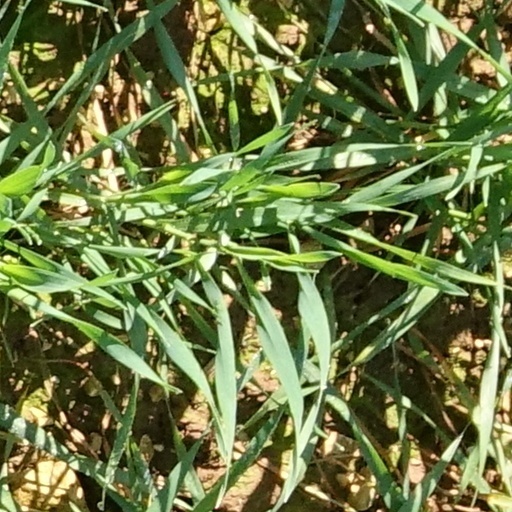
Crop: wheat